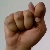
The image shows a hand gesture representing the letter 'T' in Indian Sign Language.